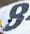
Number: 8